Varnu

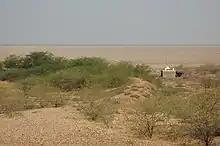
A shrine near Varnu temple in Rann of Kutch

Venudada or Varaneshwardada temple is small temple with shrine and three porches with some carvings in the large courtyard situated near the village. The temple is associated with legends and is venerated by people of nearby villages. The original temple, said to have been built by Mularaja of Anhilwad Patan (942 -997), was repaired in 1862. Inside of the shrine are three red smeared stones, representing Venu and his brother and sister.